Blackbeard's Tea Party

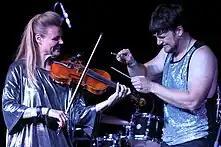
Laura-Boston Barber and Dave Boston

Throughout 2011 Blackbeard’s Tea Party cemented their reputation as a formidable festival act with performances at Sidmouth, Shrewsbury, Galtres, Beverley Folk Festival as well as appearances at numerous smaller festivals.